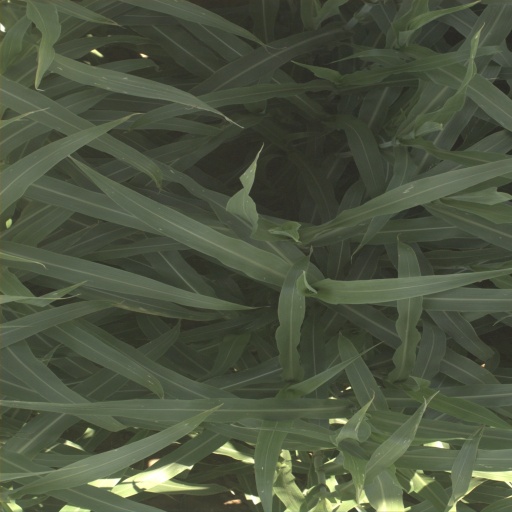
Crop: sorghum